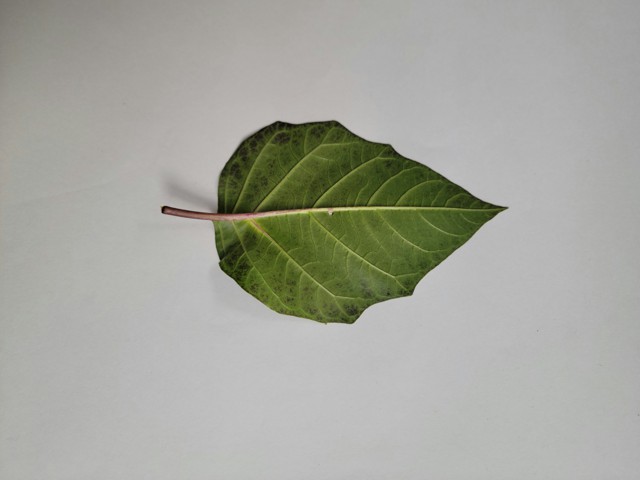
Plant: kalodhutura